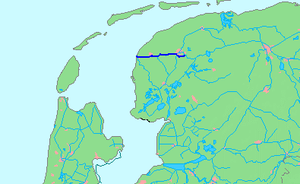
Le Canal Van Harinxma est un canal néerlandais de la Frise. Sa longueur est de 37,5 km.